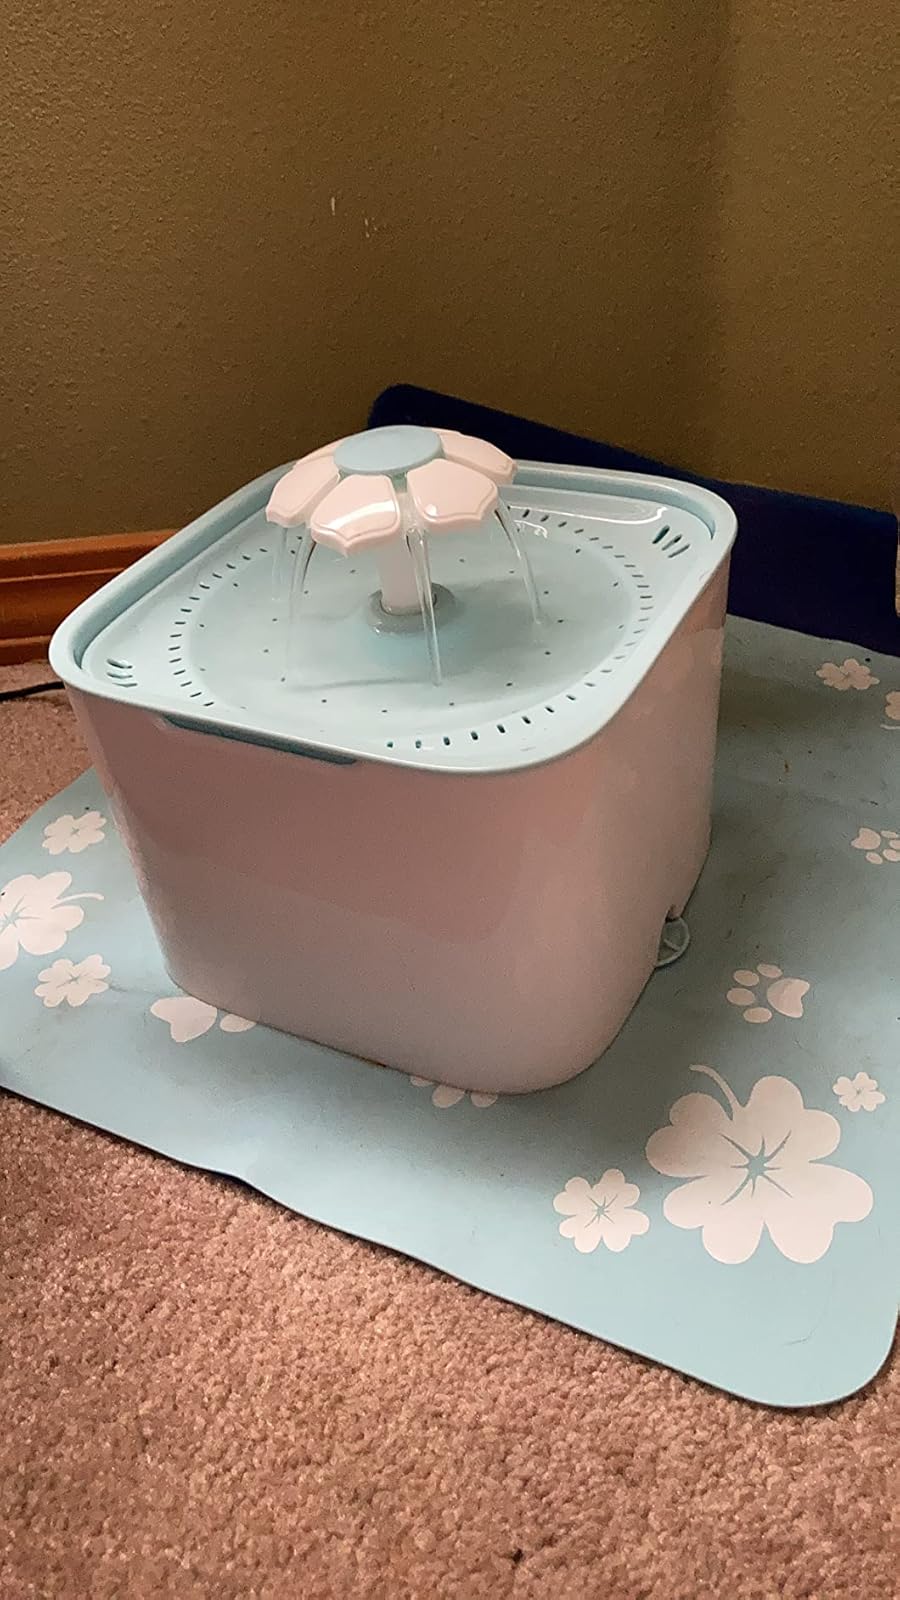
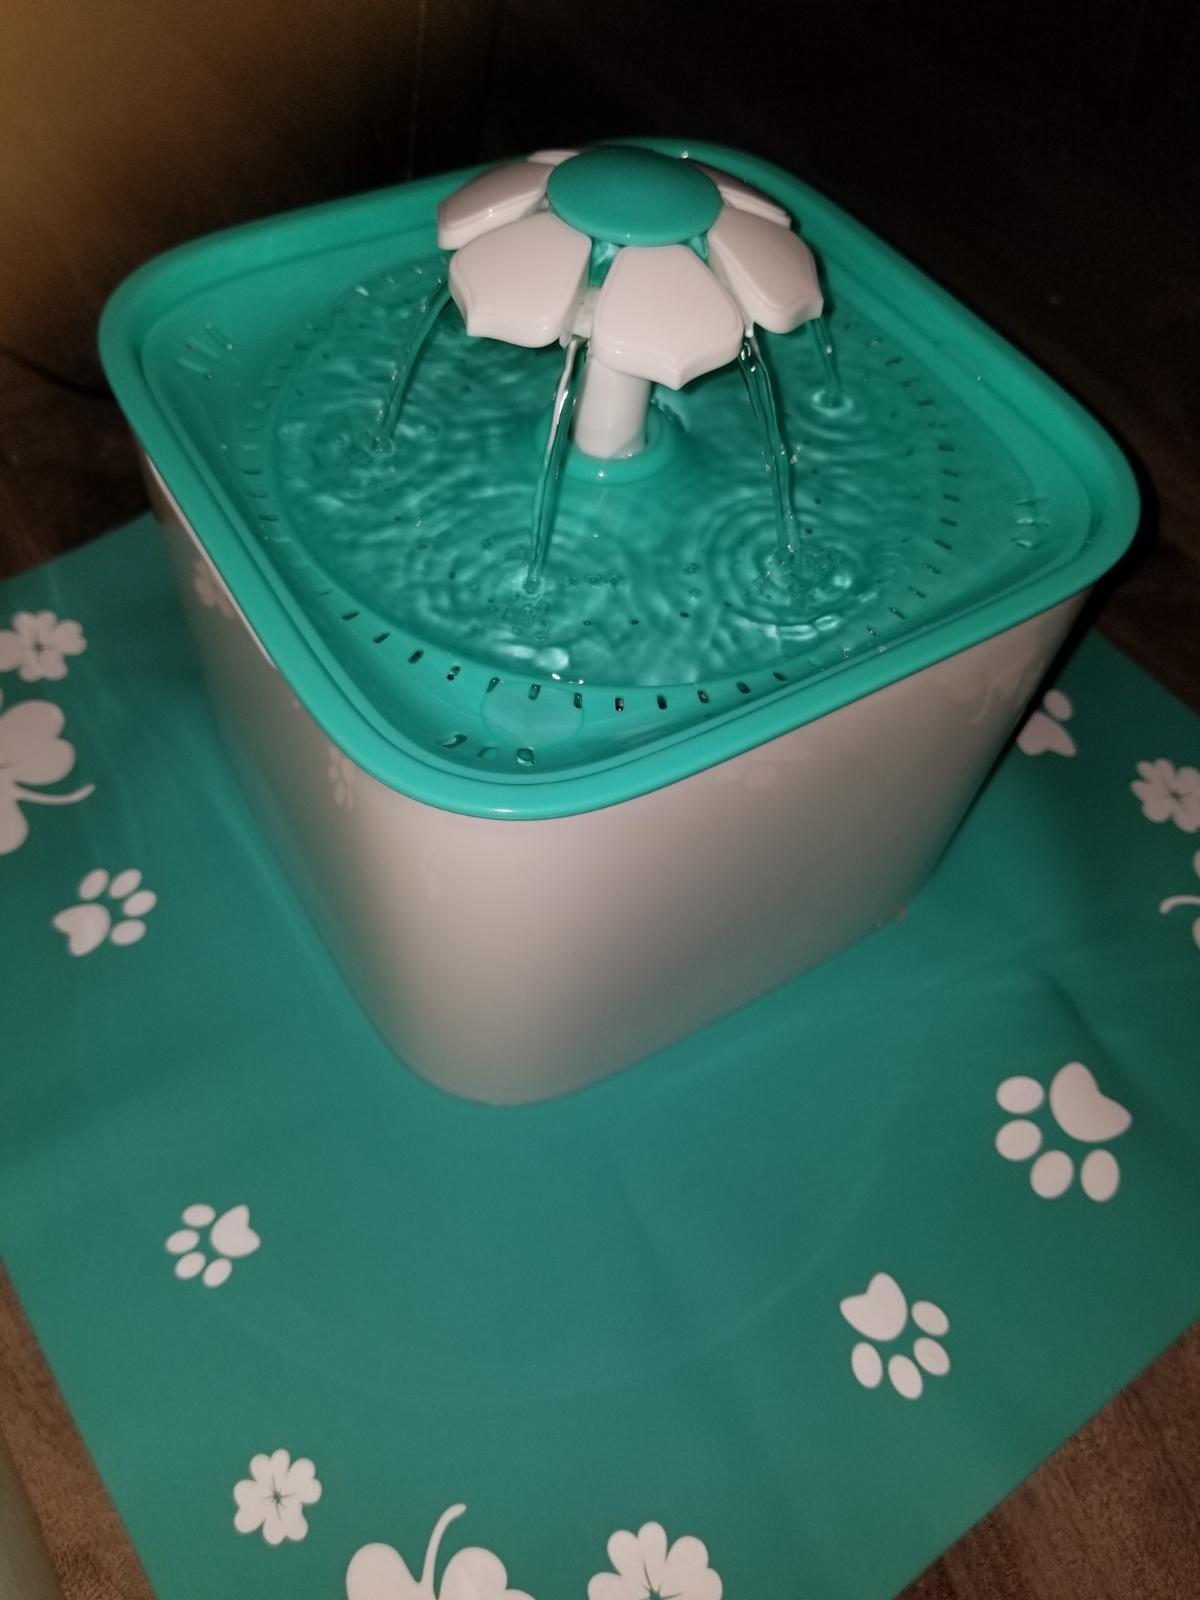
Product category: items_bowl
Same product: no